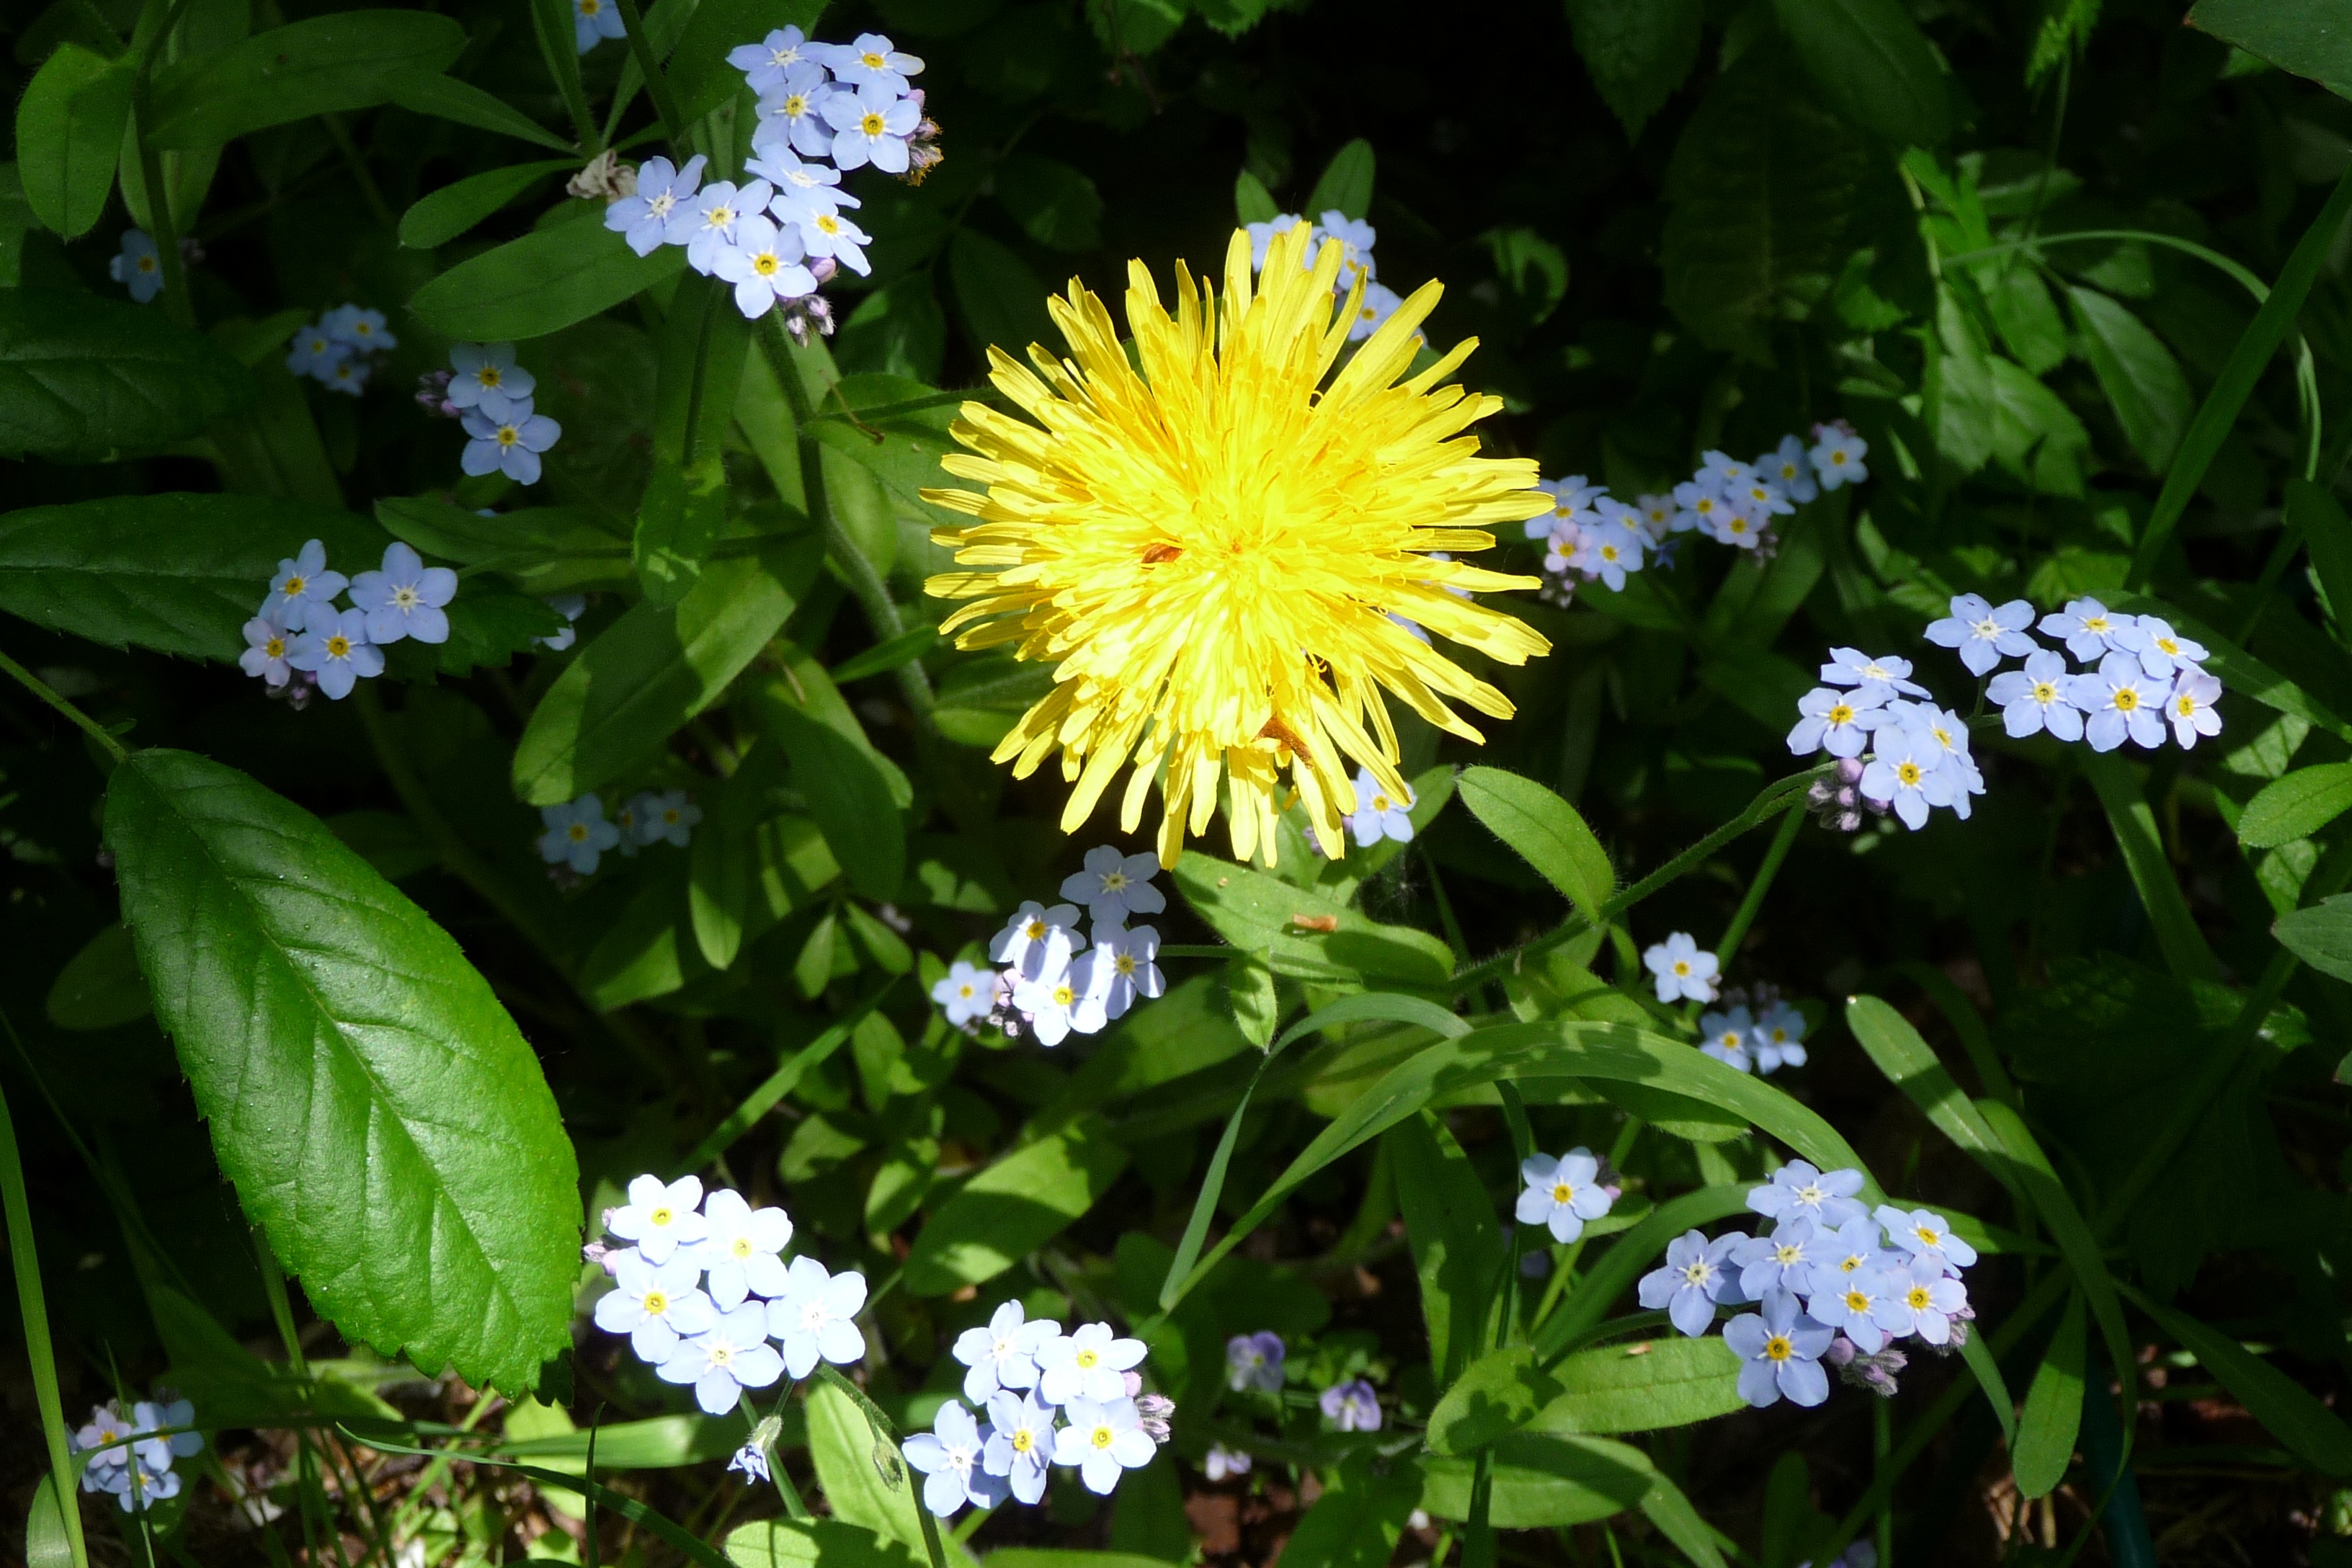
blossom, plant, dandelion, flower, green, botany, blue, yellow, garden, flora, wildflower, forget me not, wildflowers, dandelions, flower meadow, flowering plant, daisy family, spring meadow, annual plant, land plant, kuhblume